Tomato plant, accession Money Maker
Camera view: tilt-top (135 deg); turntable rotation: 180 degrees
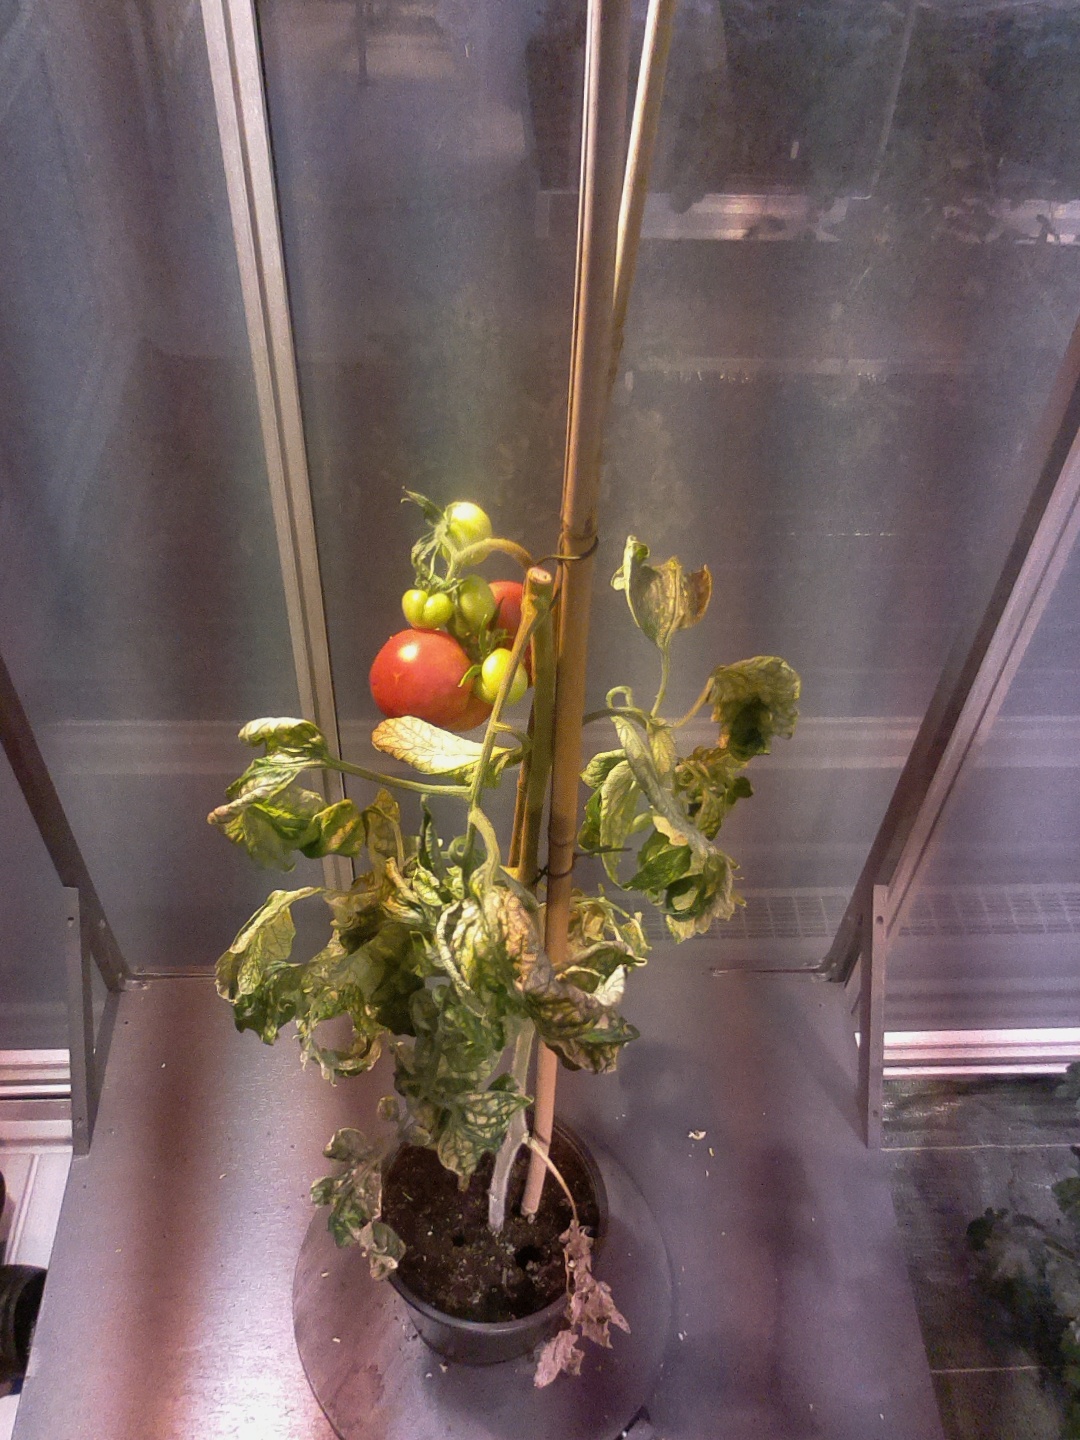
BBCH growth stage 85: 50%-60% of fruits show typical fully ripe color